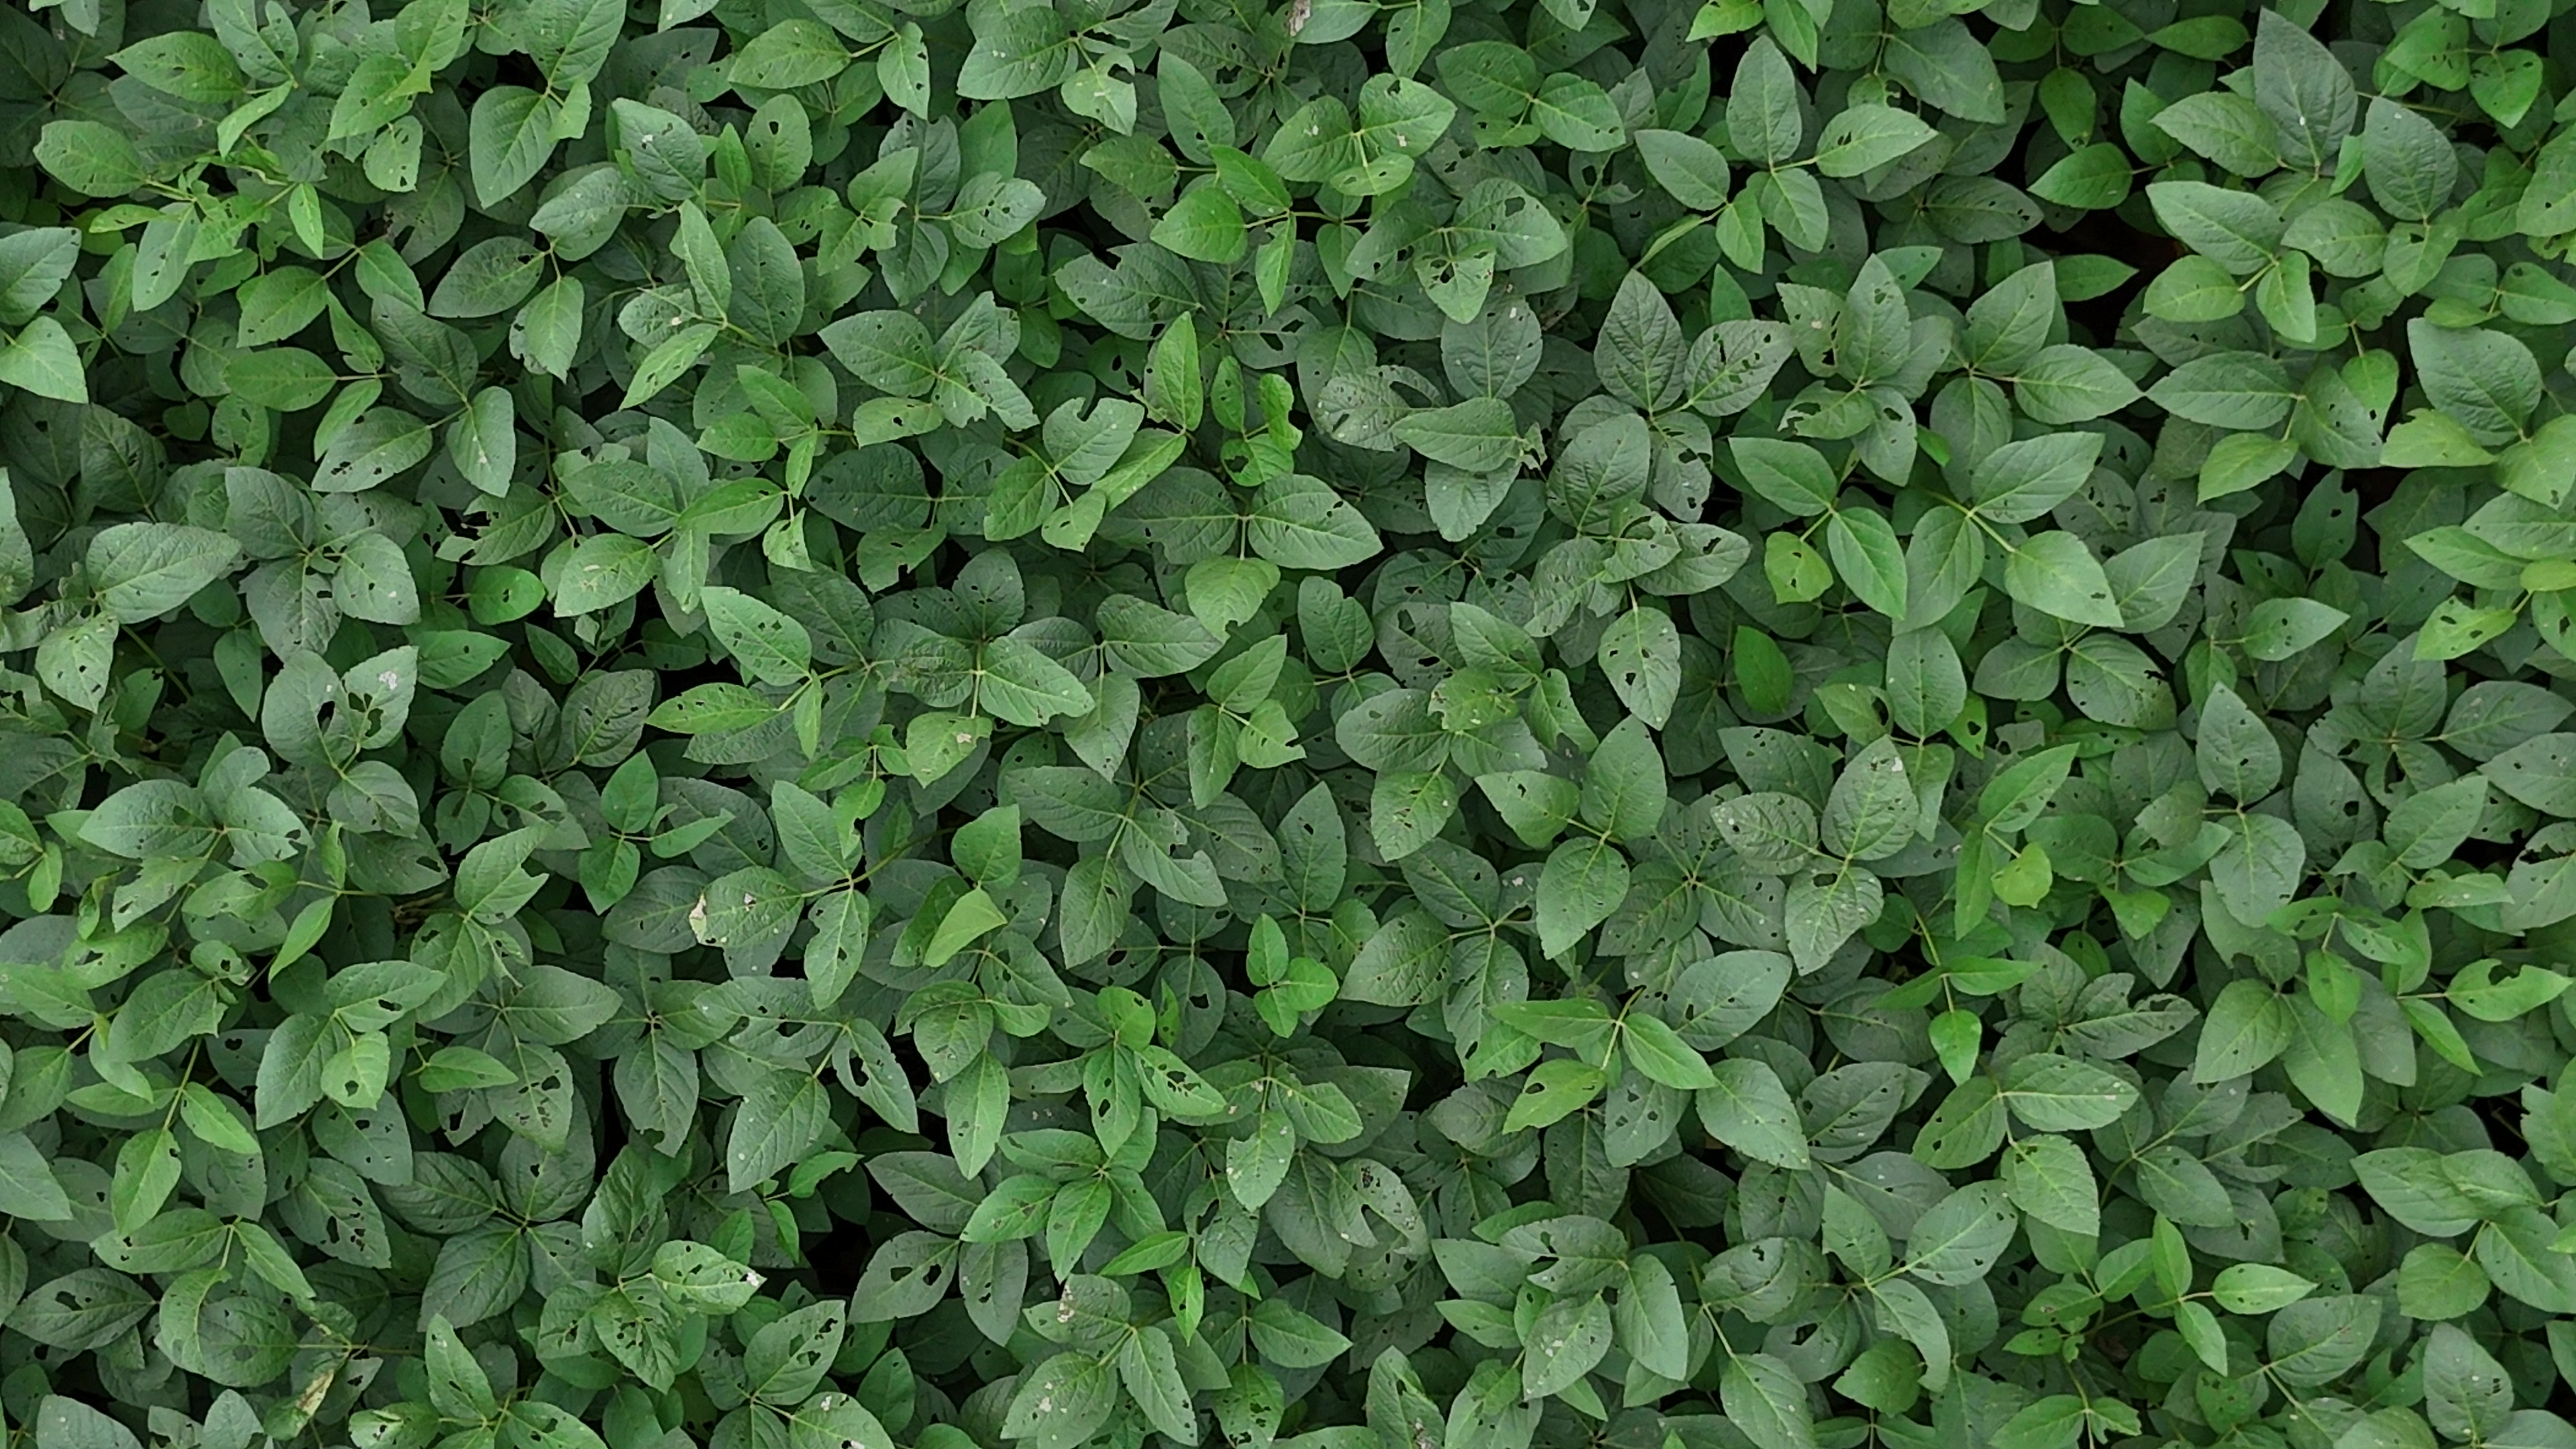
Label: Semilooper_Pest